Geometric diode

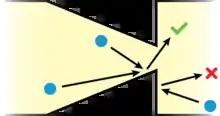
Simple geometric diodes schematic showing generic blue particles (these could be electrons or holes). From left to right the particles are funneled through the diode, but from right to left they are blocked.

Geometric diodes are formed from one continuous material (adding a caveat for 2D-electron gasses which are layered systems) that has an asymmetry in the structure on the order of the size of the charge carrier's mean free path (MFP). Typical room temperature MFPs range from single digit nanometers for metals up to tens or hundreds of nms for semiconductors, and even >1 micrometer in select systems. This means that to create a geometric diode, one must either use a high MFP material, or have a fabrication process that has nanometer precision in order to create the relevant geometries.